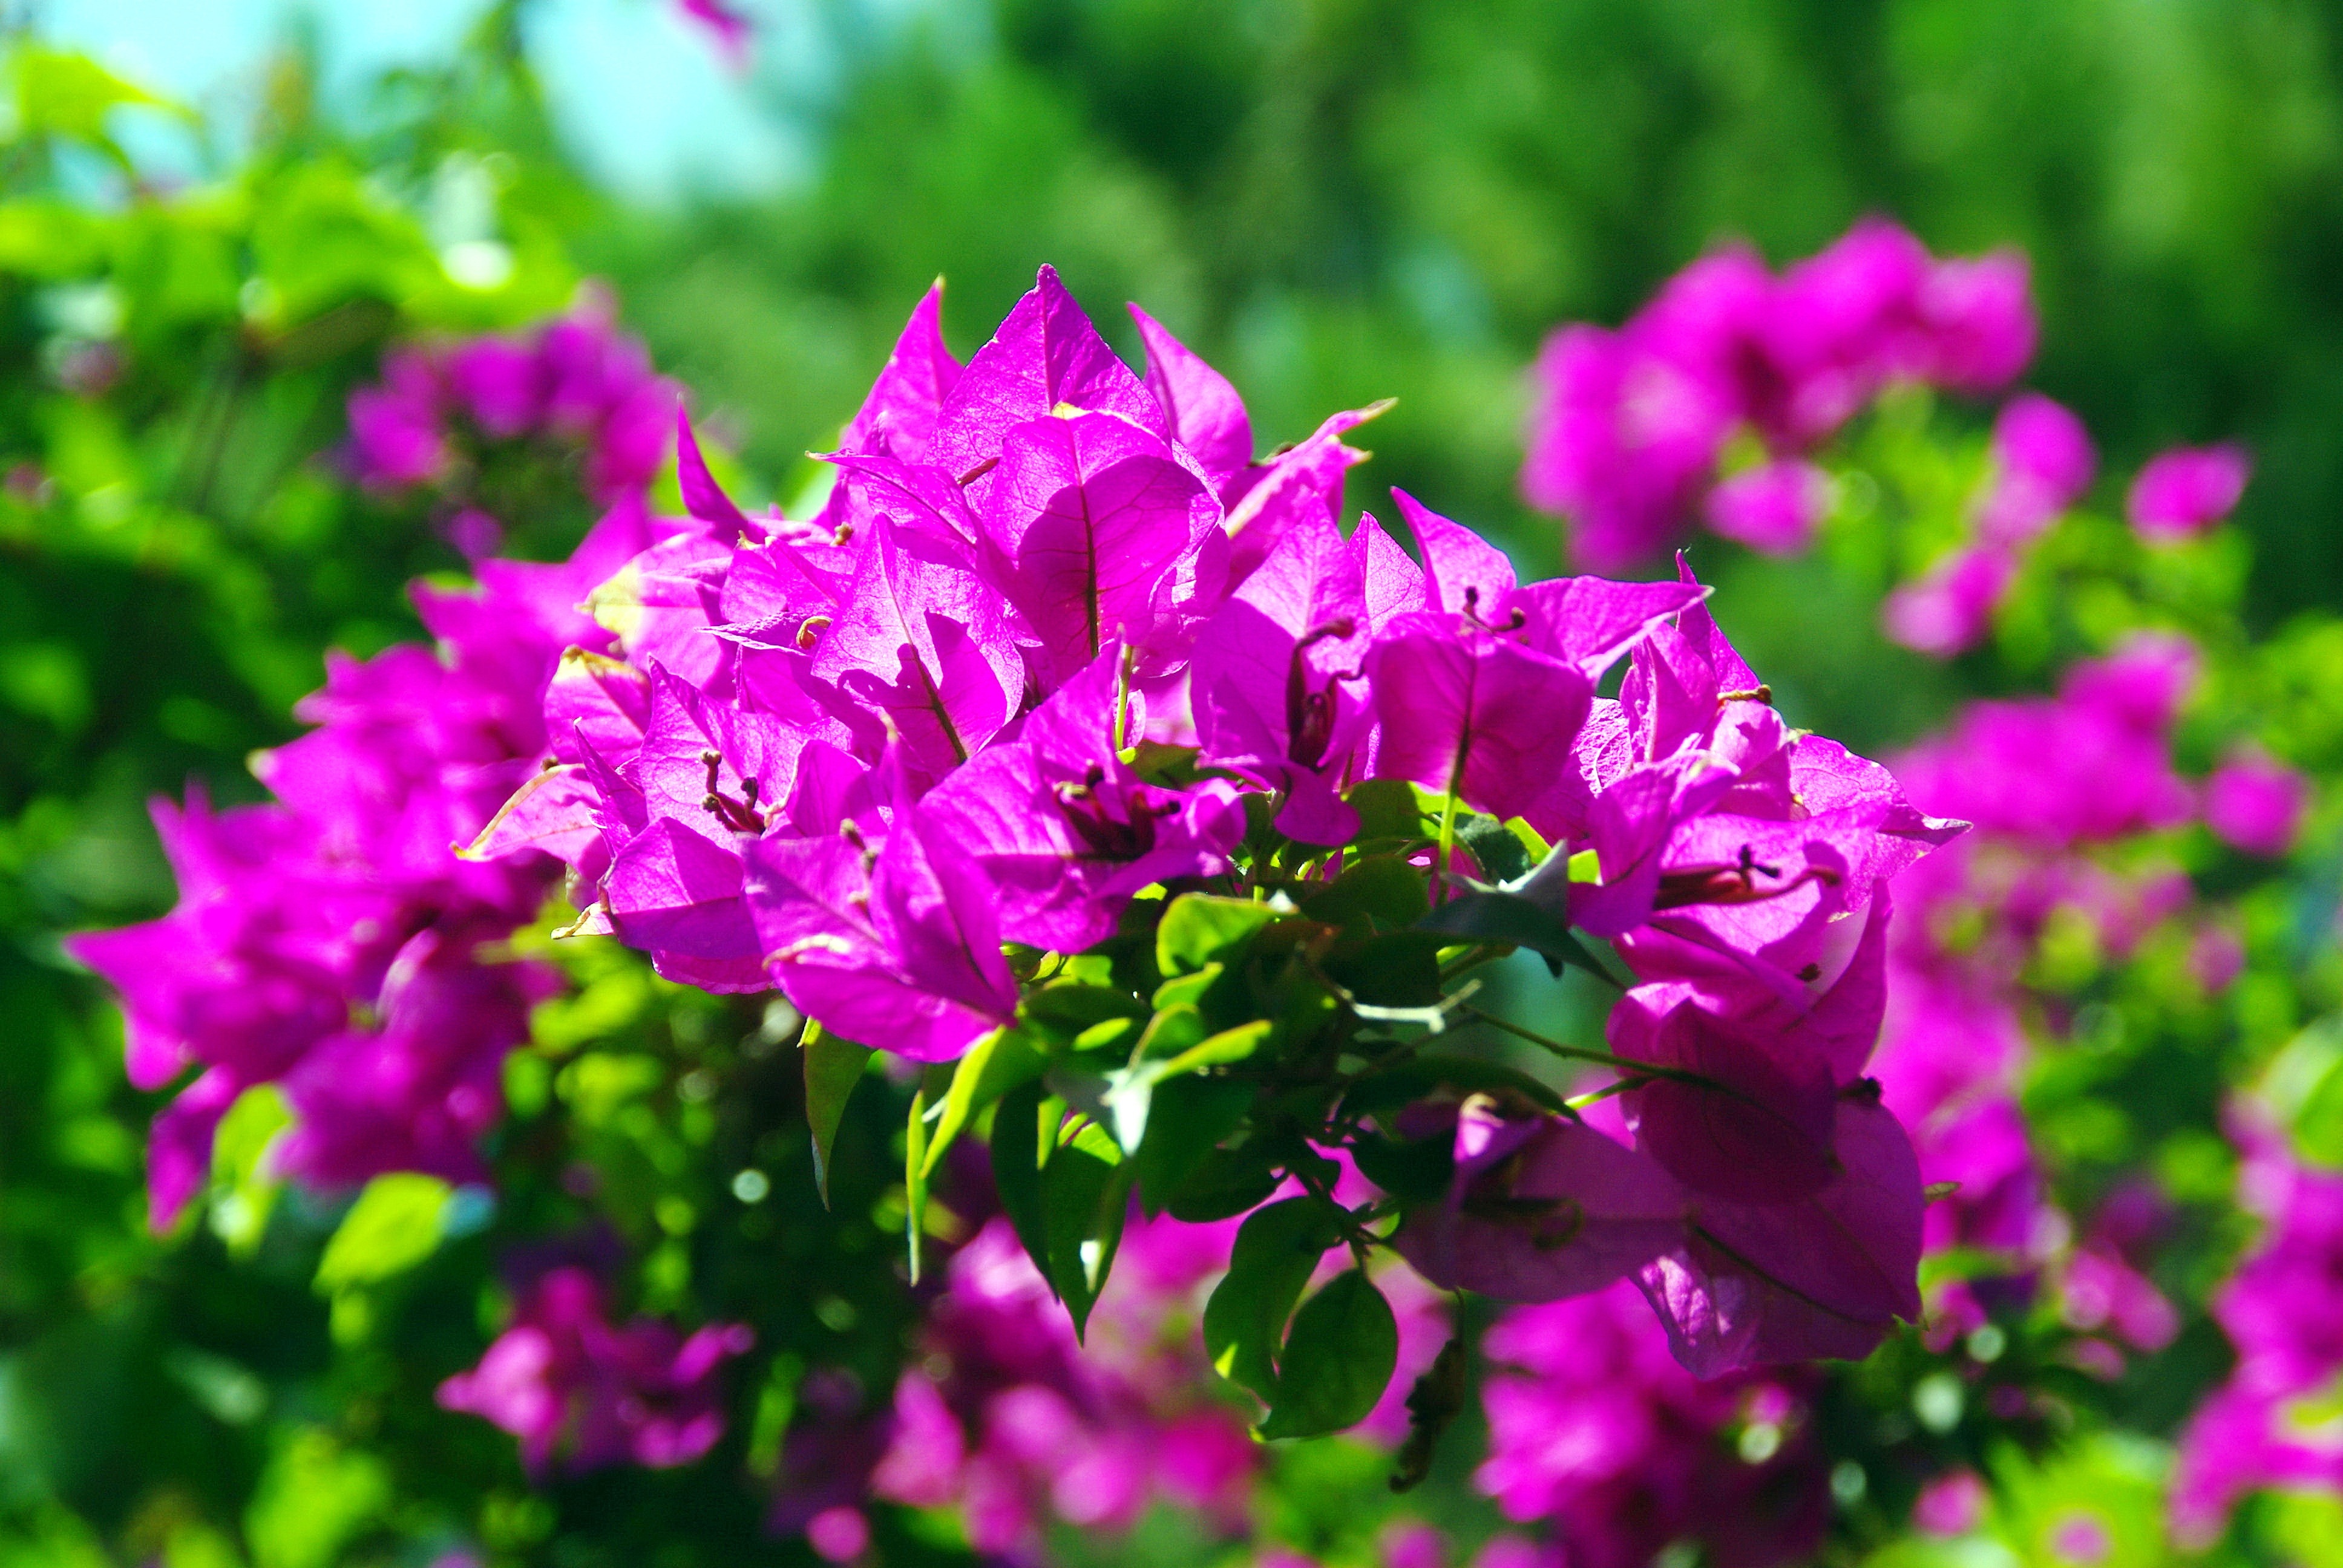
nature, blossom, plant, meadow, flower, petal, botany, garden, flora, wildflower, shrub, bougainvillea, macro photography, exotic flowers, flowering plant, annual plant, land plant